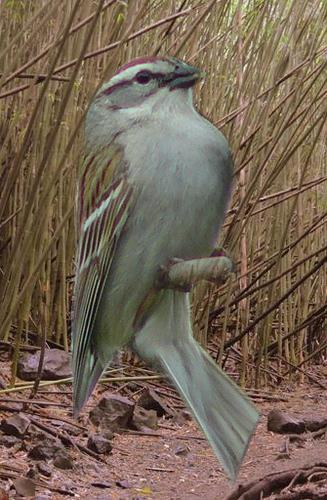
Bird species: Chipping_Sparrow
Bird type: landbird
Background: land